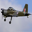
Label: airplane